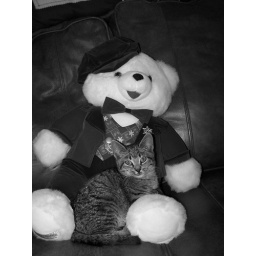
Kitten with teddy bear in black and white